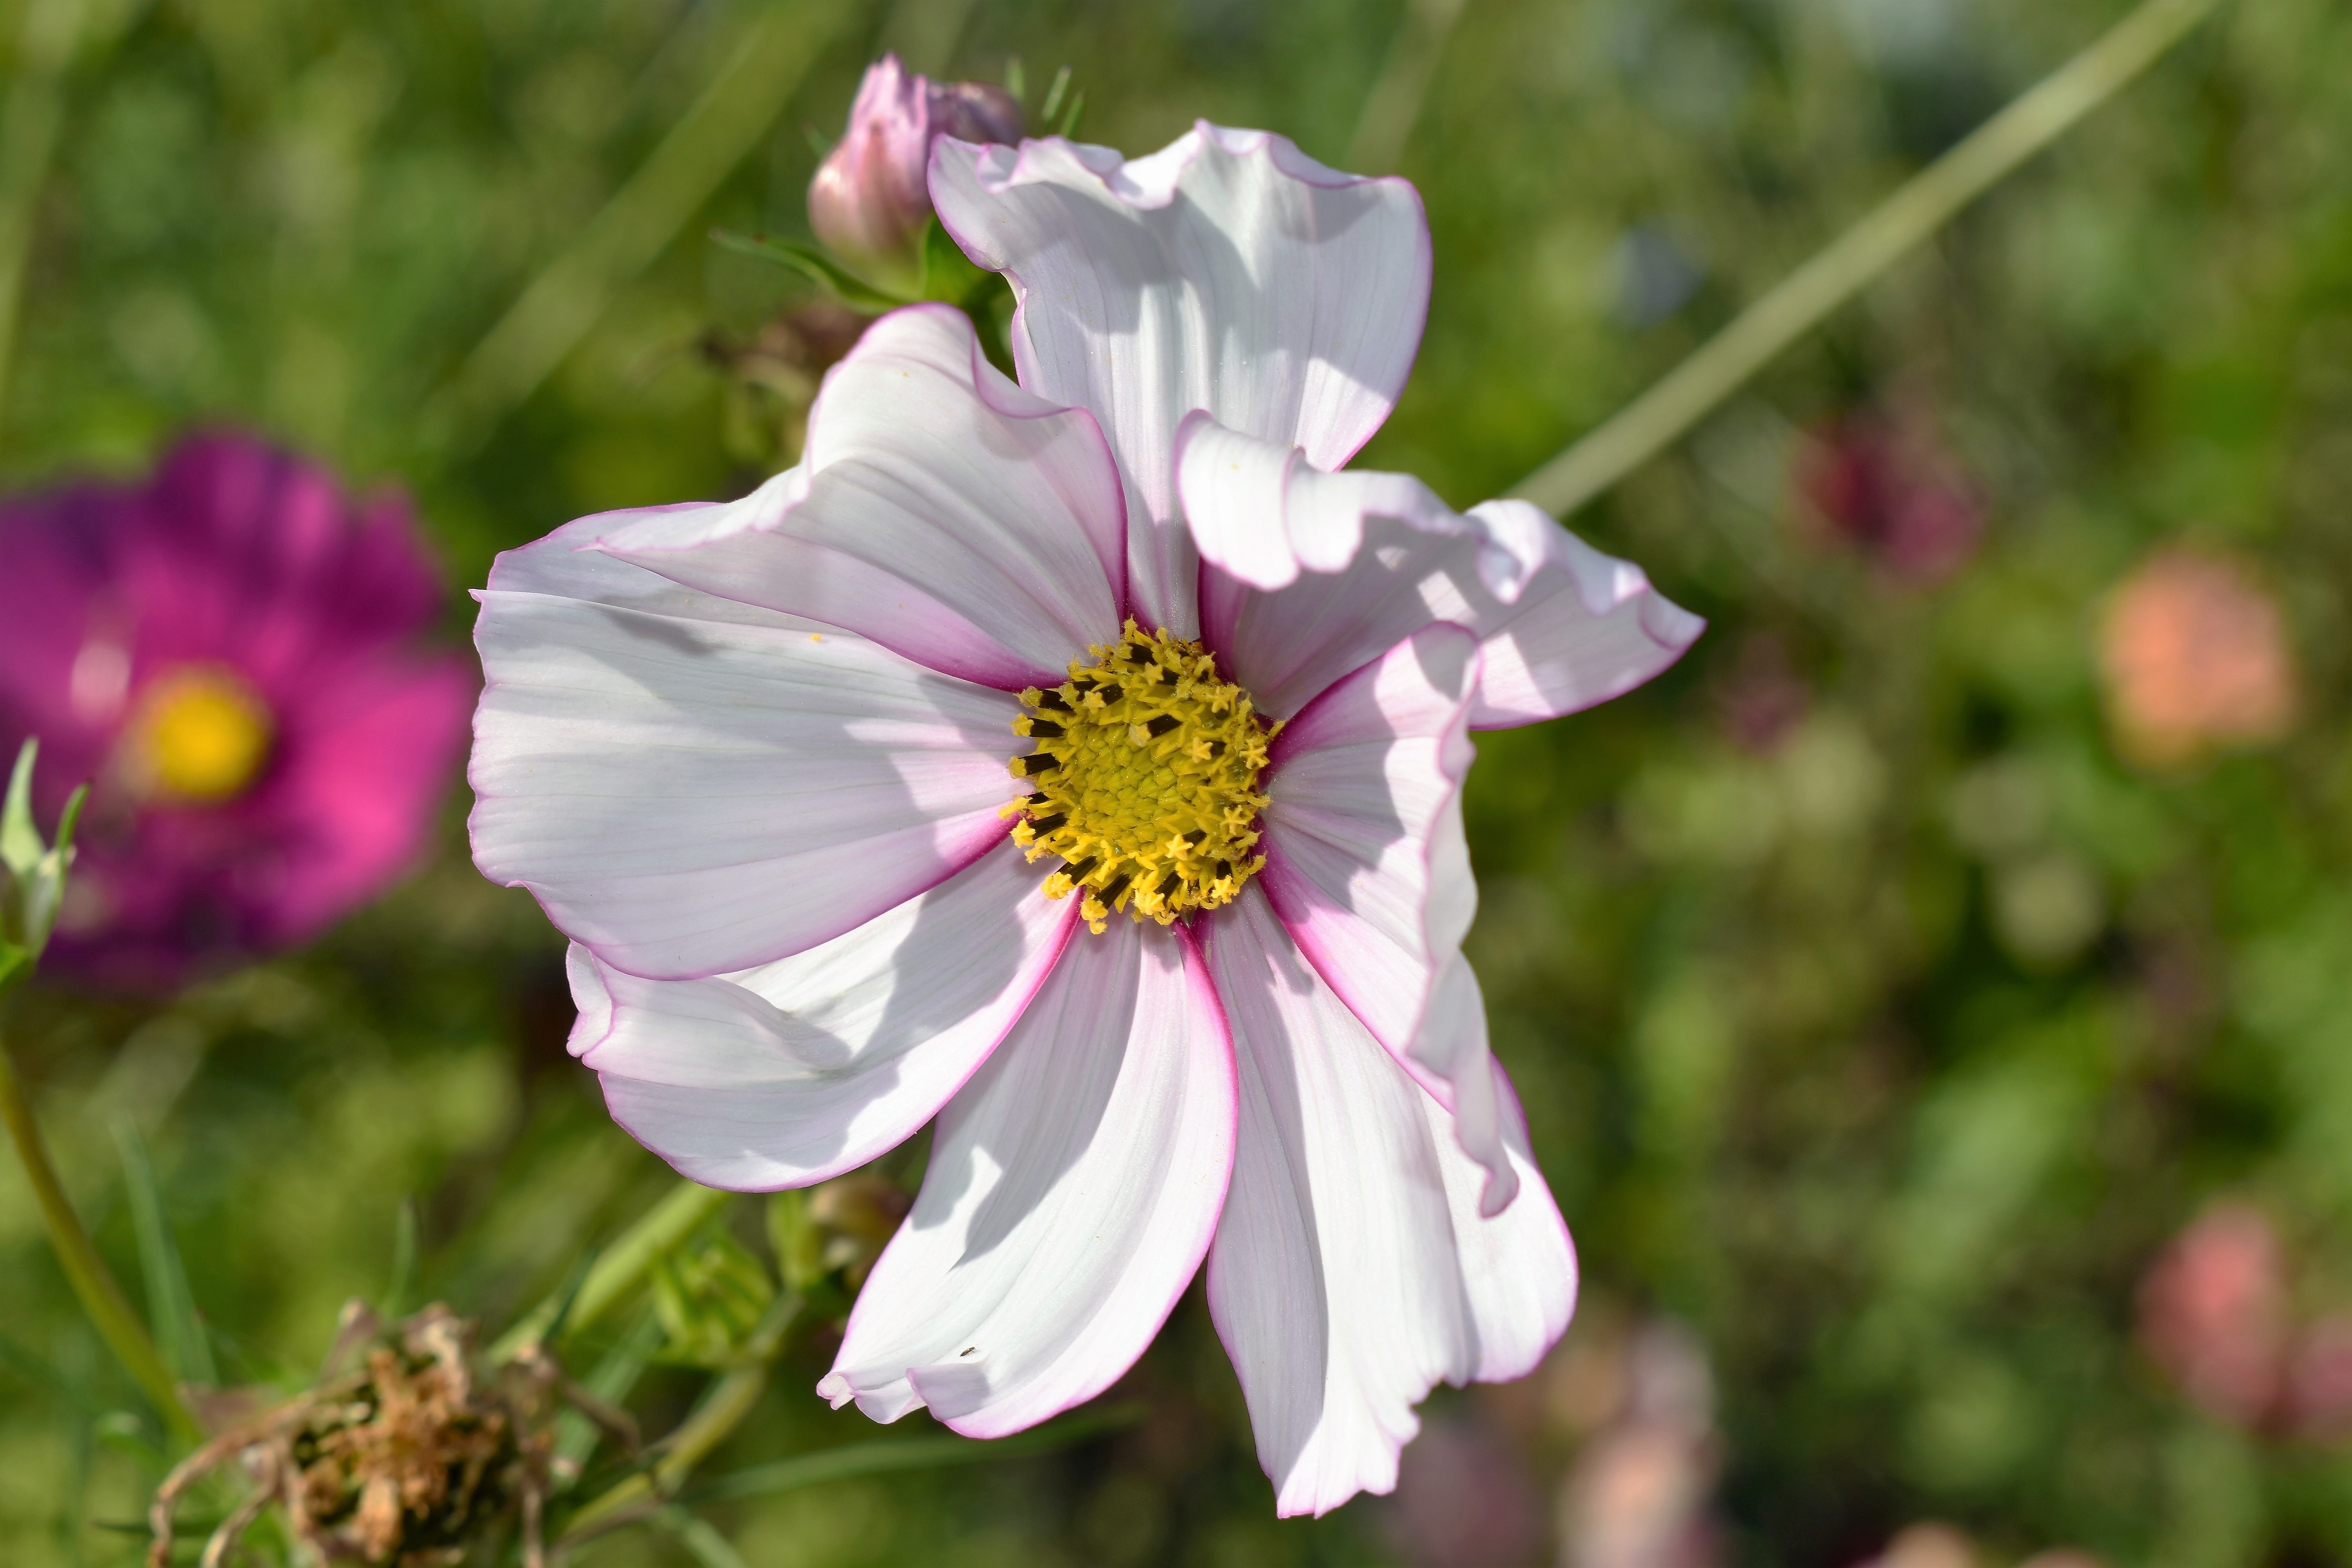
nature, blossom, plant, white, field, meadow, flower, petal, bloom, botany, close, flora, wildflower, macro photography, white blossom, flowering plant, daisy family, summer flower, land plant, garden cosmos